Insect winter ecology

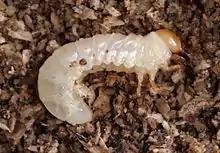
Overwintering lesser stag beetle larva

In addition to physical preparations for winter, many insects also alter their biochemistry and metabolism. For example, some insects synthesize cryoprotectants such as polyols and sugars, which reduce the whole body SCP. Although polyols such as sorbitol, mannitol, and ethylene glycol can also be found, glycerol is by far the most common cryoprotectant and can be equivalent to ~20% of the total body mass. Glycerol is distributed uniformly throughout the head, the thorax, and the abdomen of insects, and is in equal concentration in intracellular and extracellular compartments. The depressive effect of glycerol on the supercooling point is thought to be due to the high viscosity of glycerol solutions at low temperatures. This would inhibit INA activity and SCPs would drop far below the environmental temperature. At colder temperatures (below 0 °C), glycogen production is inhibited, and the breakdown of glycogen into glycerol is enhanced, resulting in the glycerol levels in freeze-avoidant insects reaching levels five times higher than those in freeze tolerant insects which do not need to cope with extended periods of cold temperatures.